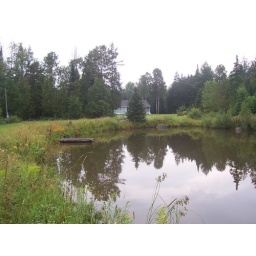
Parent's house obscured by pine tree